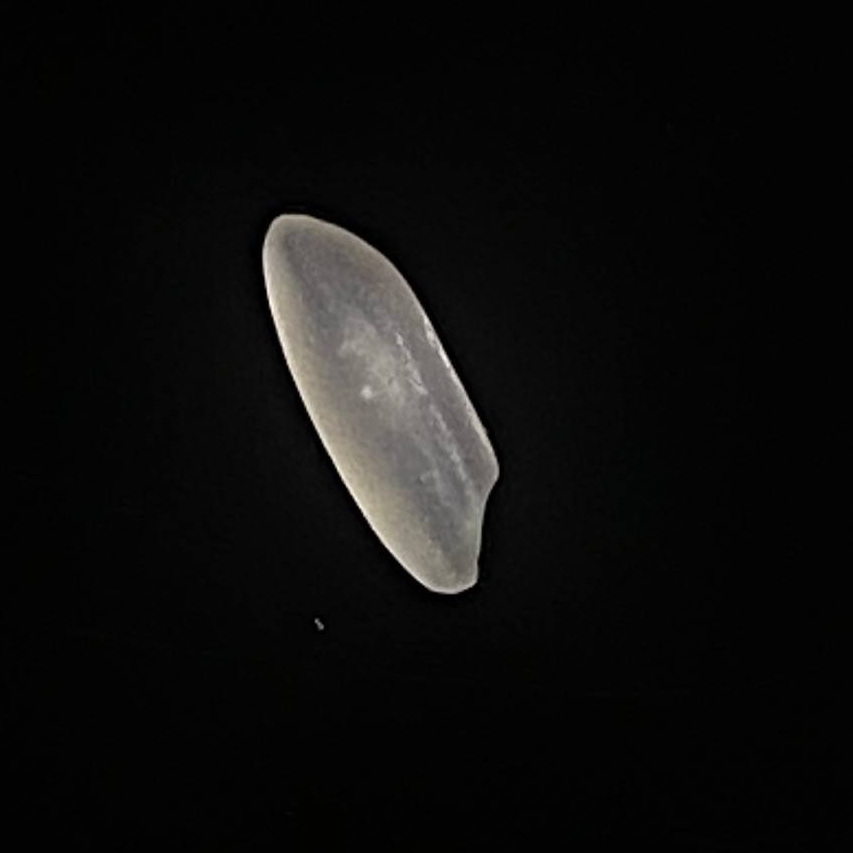
Rice variety: Najirshail